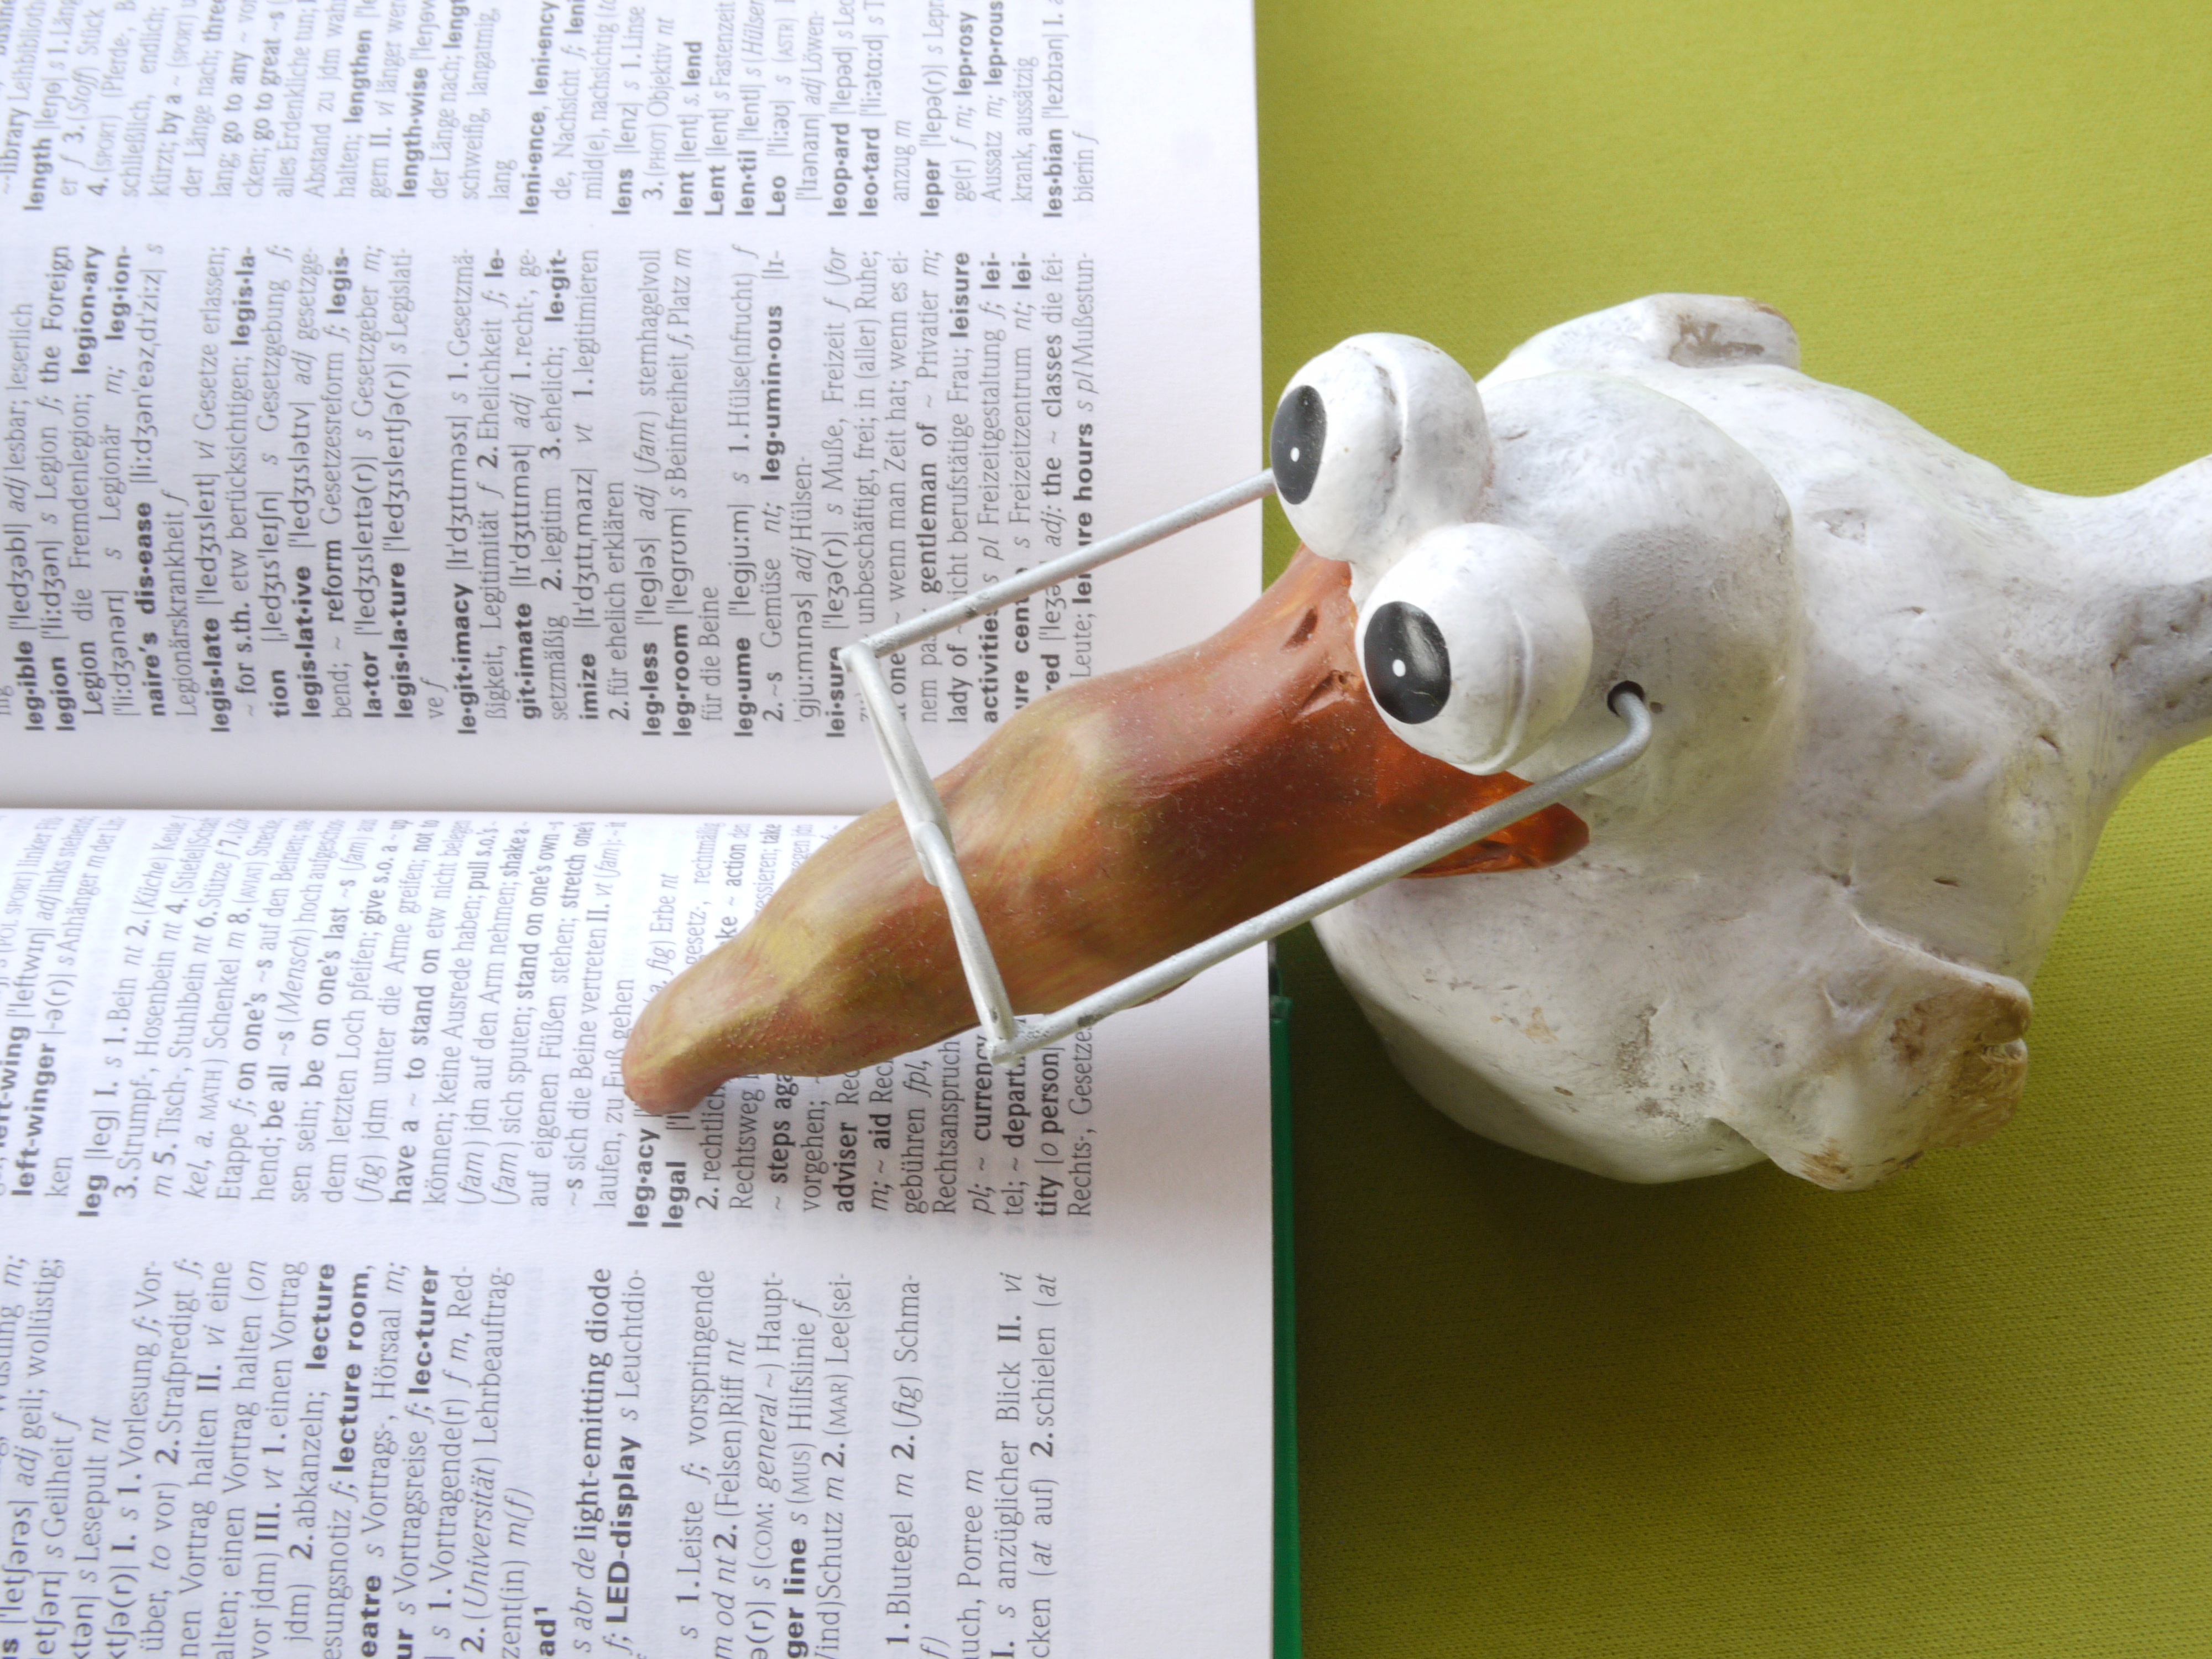
hand, book, read, bird, decoration, symbol, training, student, paper, page, material, education, research, textbook, book page, font, art, science, fun, literature, study, library, students, text, glasses, head, dictionary, funny, school, learn, lecturer, law, legal, allegory, information, wise, translate, attention, coach, intelligence, teacher, languages, translation, professor, wisdom, know, browse, employment, lexicon, clay figure, foreign language, importance, read weakness, allows, trainee